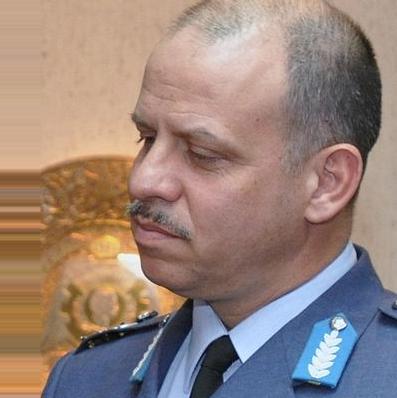
Age: 45